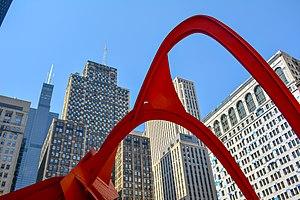
Le Flamingo est une sculpture « stabile » en acier de couleur rouge et haute de 16 mètres située sur la Federal Plaza à Chicago dans l'État de l'Illinois, juste en face du Kluczynski Federal Building.